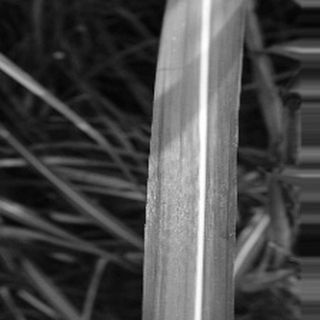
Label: sugarcane_bacterial_blight